Bedsit

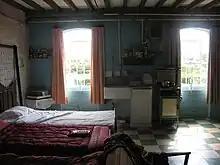
Bedsit at The Workhouse, Southwell

Bedsits arose from the subdivision of larger dwellings into low-cost accommodation at low conversion cost. In the UK, a growing desire for personal independence after World War II led to a reduced demand for traditional boarding houses with communal dining. Bedsits are often occupied by young single people, students, those unable to purchase their own properties, or those whose occupation is of a transitory nature; the cost is typically lower than for other types of property. Someone whose employment is a long distance from their home may sometimes rent a bedsit to reduce the cost and inconvenience of daily travel.